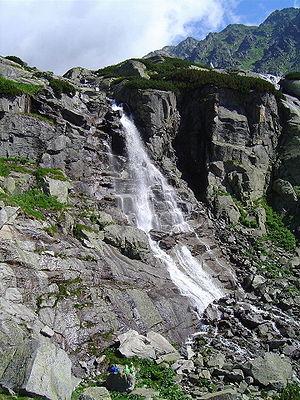
Vodopád Skok est une chute d'eau du massif des Hautes Tatras en Slovaquie. La chute est située à 1 801 m d'altitude sur 25 m de dénivelé. Elle est alimentée par le ruisseau Mlynica un affluent de la rivière Poprad.